Lhasa

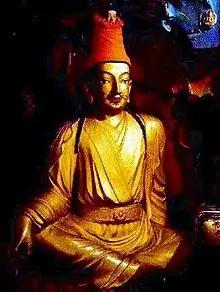
Songtsen Gampo

By the mid 7th century, Songtsen Gampo became the leader of the Tibetan Empire that had risen to power in the Yarlung Tsangpo River (whose lower reaches in India is known as the "Brahmaputra River") Valley. After conquering the kingdom of Zhangzhung in the west, he moved the capital from the Chingwa Taktsé Castle in Chongye County (pinyin: Qióngjié Xiàn), southwest of Yarlung, to Rasa (Lhasa) where in 637 he raised the first structures on the site of what is now the Potala Palace on Mount Marpori.